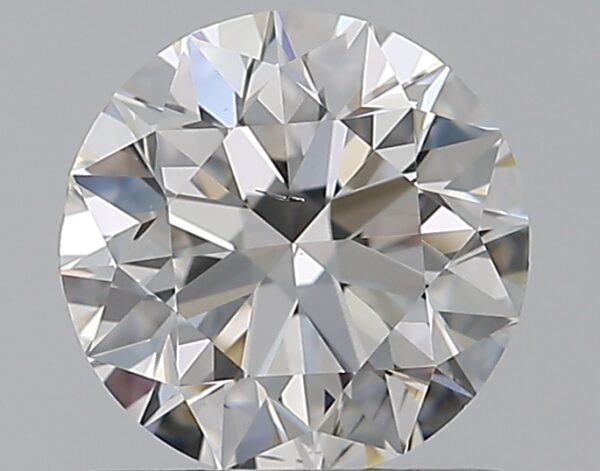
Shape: round
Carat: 0.8
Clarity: SI1
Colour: E
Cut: EX
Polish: EX
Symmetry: EX
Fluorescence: M
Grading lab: GIA
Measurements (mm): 5.87 x 5.91 x 3.7